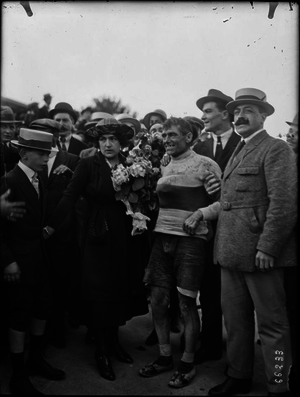
Eugène Christophe après sa victoire dans Bordeaux-Paris en 1921
Élie Eugène Christophe dit Eugène Christophe, né le 22 janvier 1885 à Paris et mort le 1ᵉʳ février 1970 dans la même ville à l'Hôpital Broussais, est un coureur cycliste français. Issu d'un milieu modeste, il exerce la profession de serrurier avant de se consacrer au cyclisme. Il compte à son palmarès un Milan-San Remo, un Paris-Tours, deux Bordeaux-Paris, trois victoires d'étape sur le Tour de France et six titres de champion de France de cyclo-cross. Sa carrière impressionne par sa longévité : il dispute sa première course professionnelle en 1903, à l'âge de 18 ans, et ne se retire définitivement des pelotons qu'en 1926, âgé de 41 ans. Durant ces années, il a porté les couleurs des plus grandes équipes de l'époque, avant de créer sa propre marque de cycles vers la fin de sa carrière.